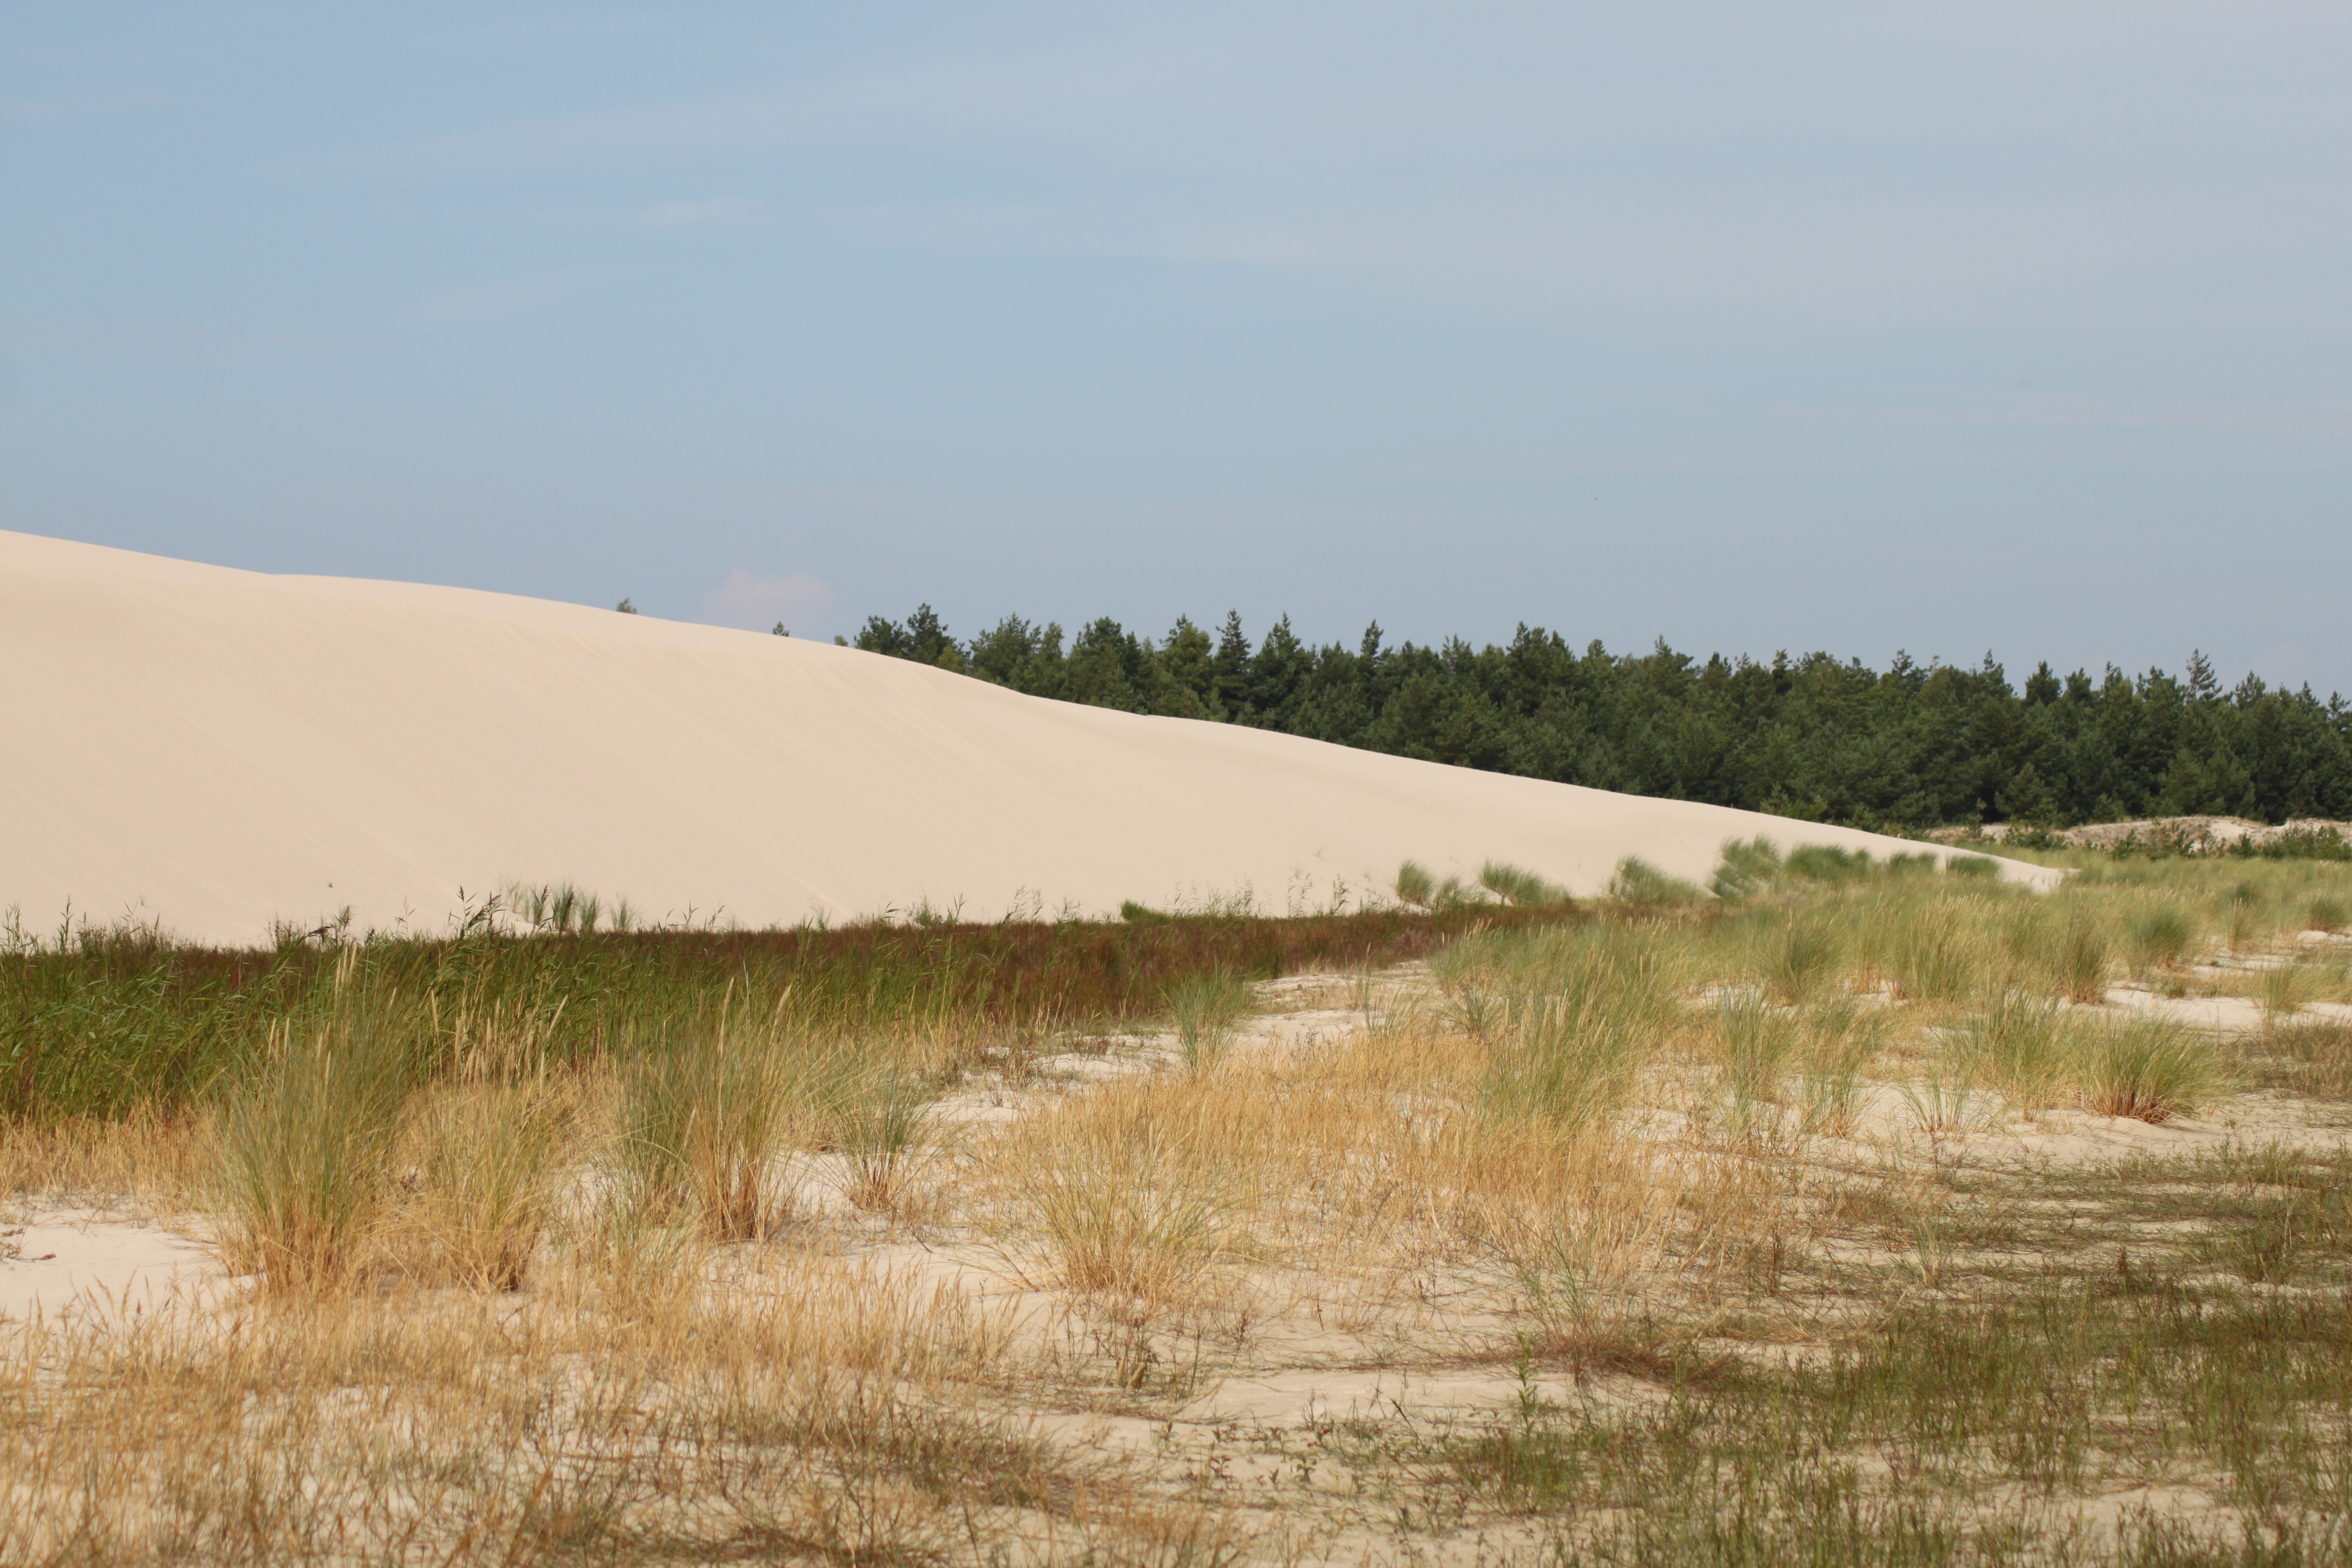
beach, landscape, sand, marsh, field, prairie, dune, plain, grassland, badlands, poland, wetland, plateau, habitat, ecosystem, steppe, the coast, the baltic sea, landform, the sand dunes, the mobile dune, moving dunes, natural environment, geographical feature, aeolian landform, grass family, ecoregion